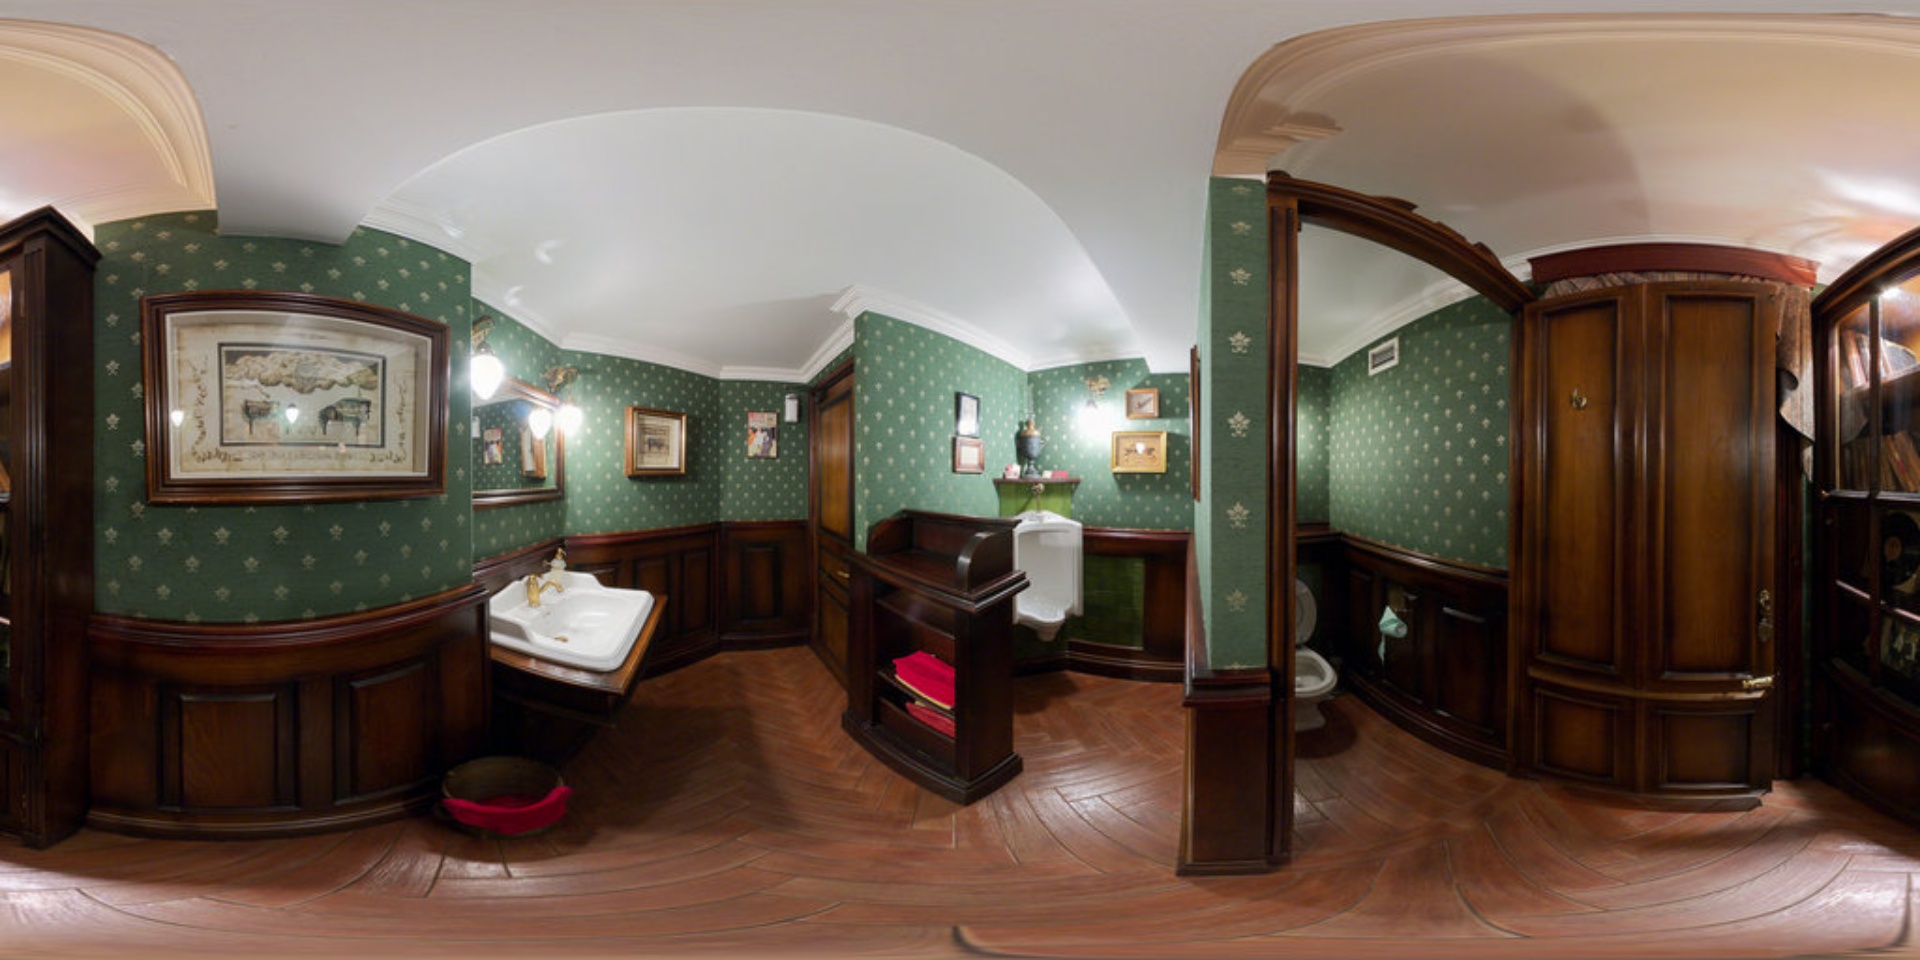
Referred object: the mirror above the sink

Referred object: the white urinal